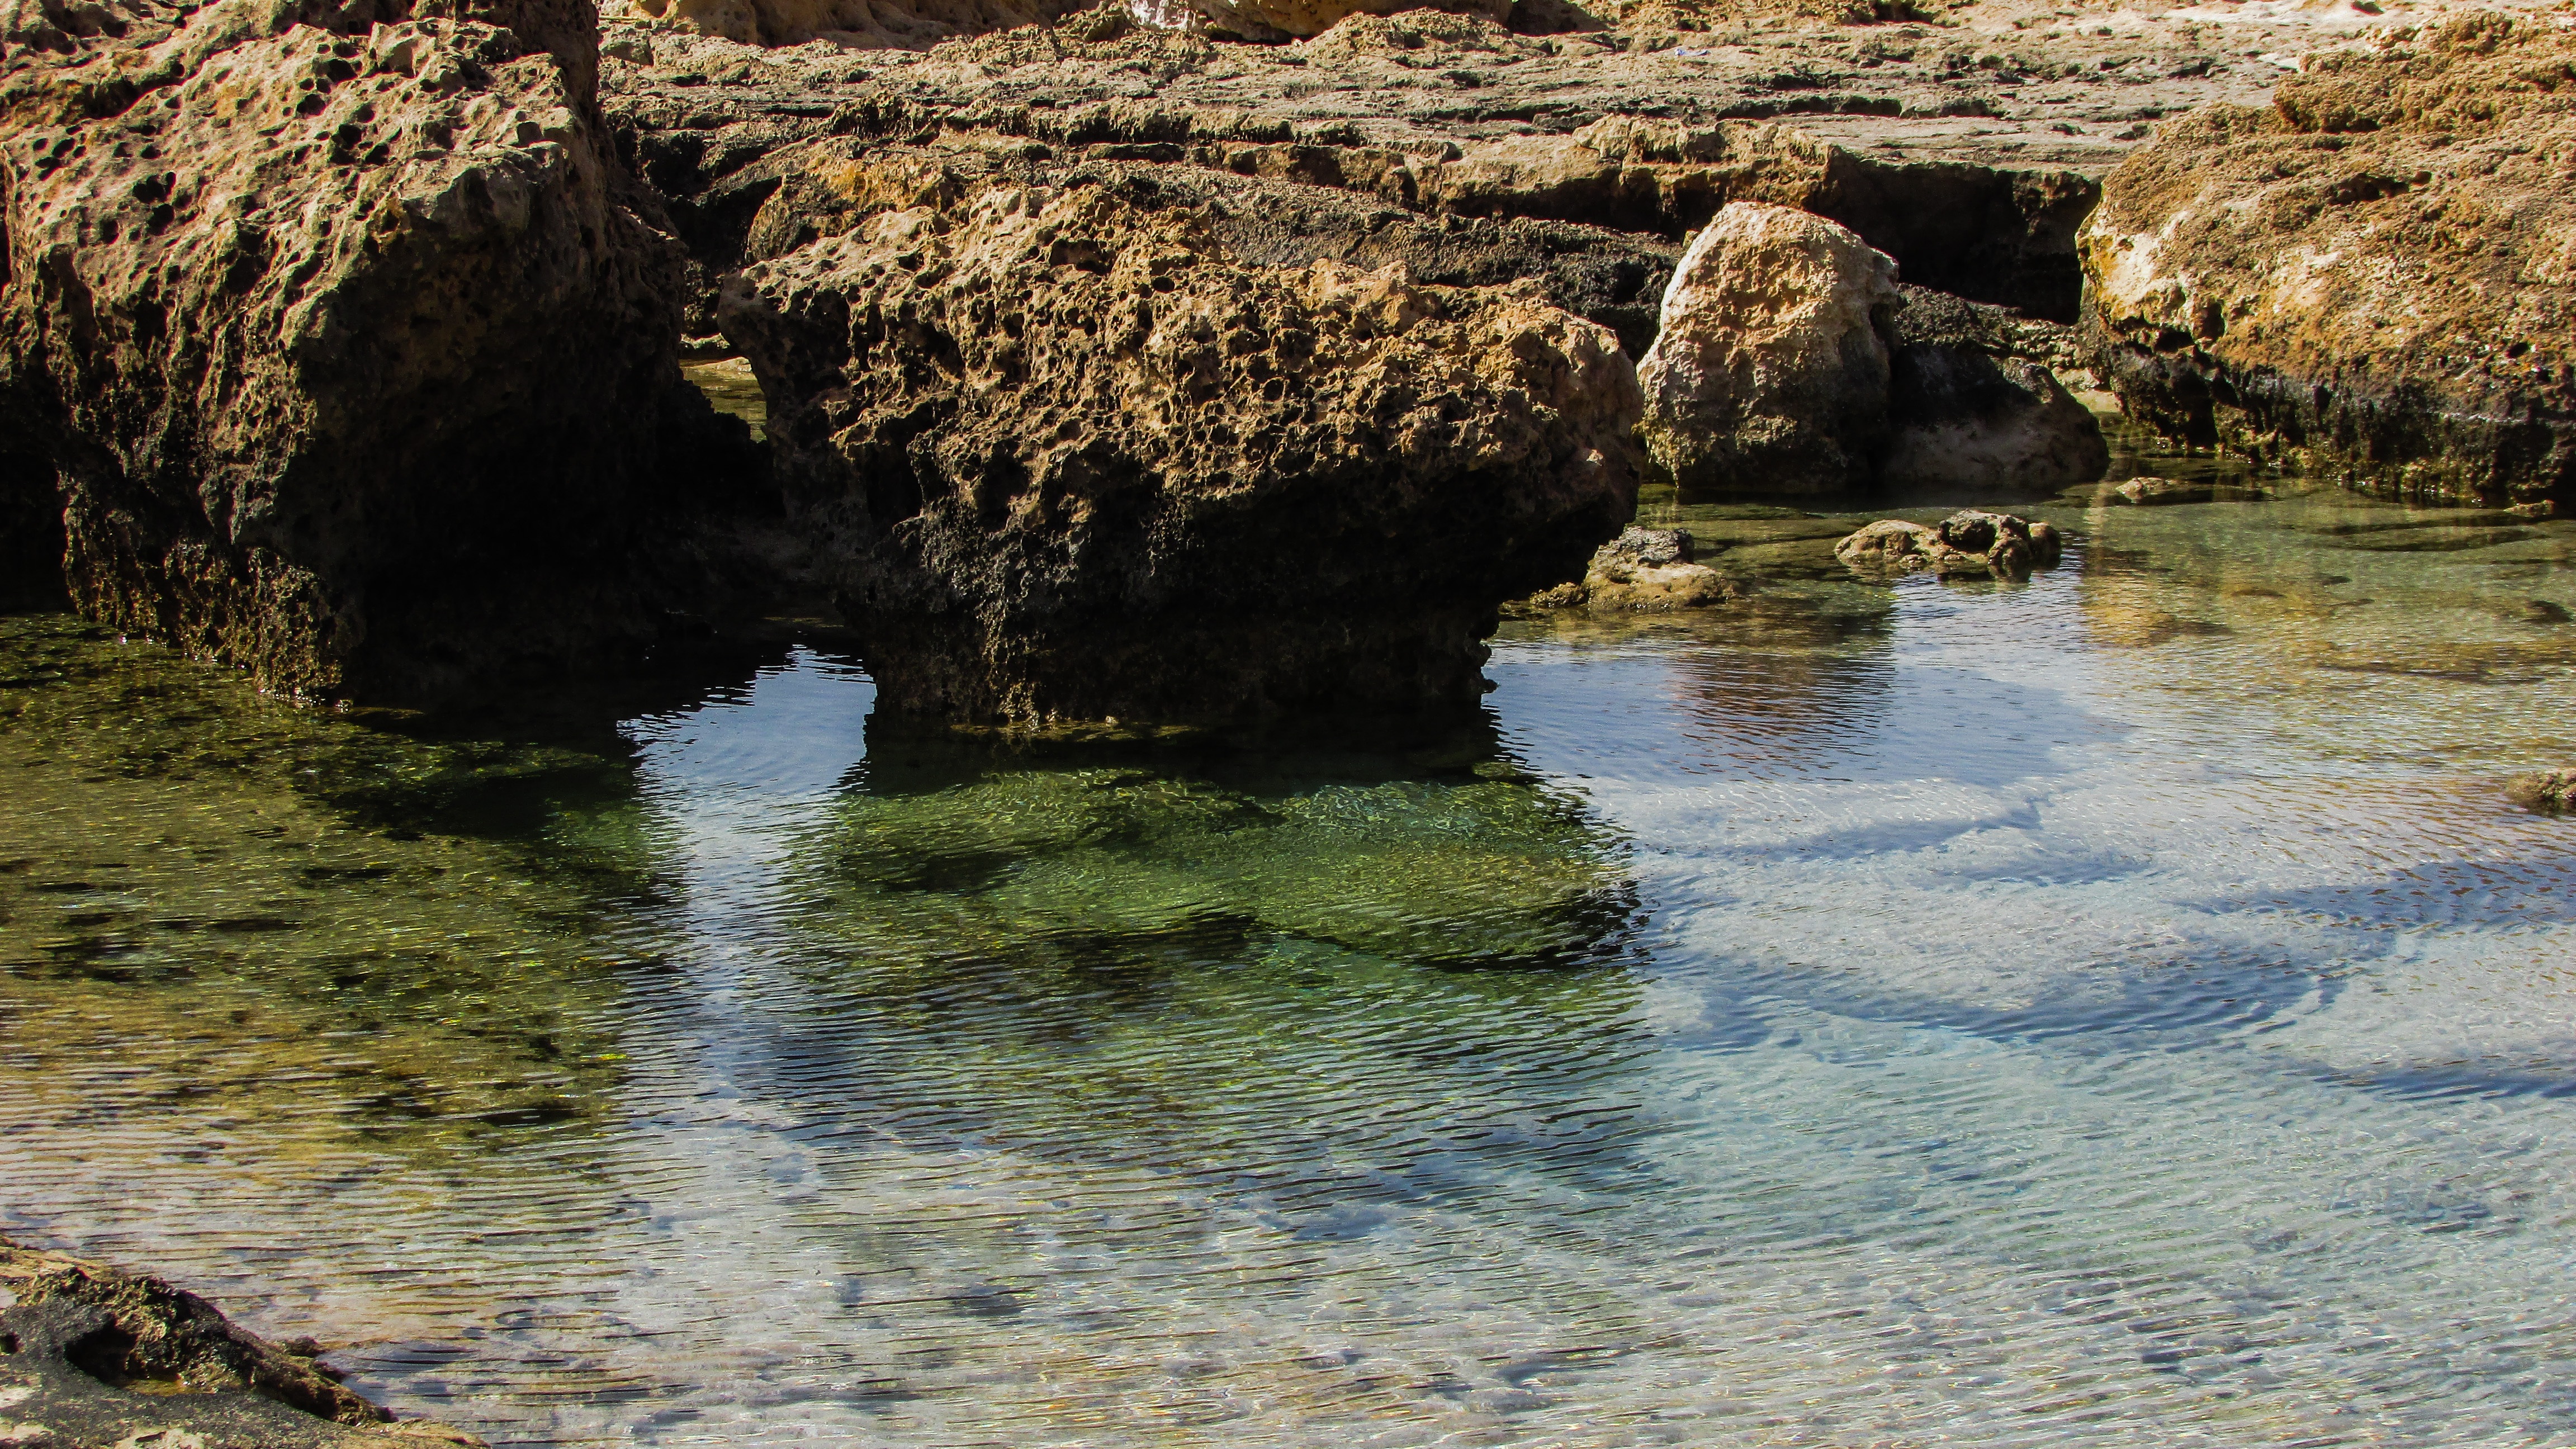
beach, sea, coast, water, nature, rock, wilderness, river, formation, cliff, wildlife, stream, reflection, terrain, material, geology, reflections, cyprus, rock formations, landform, ayia napa, geographical feature